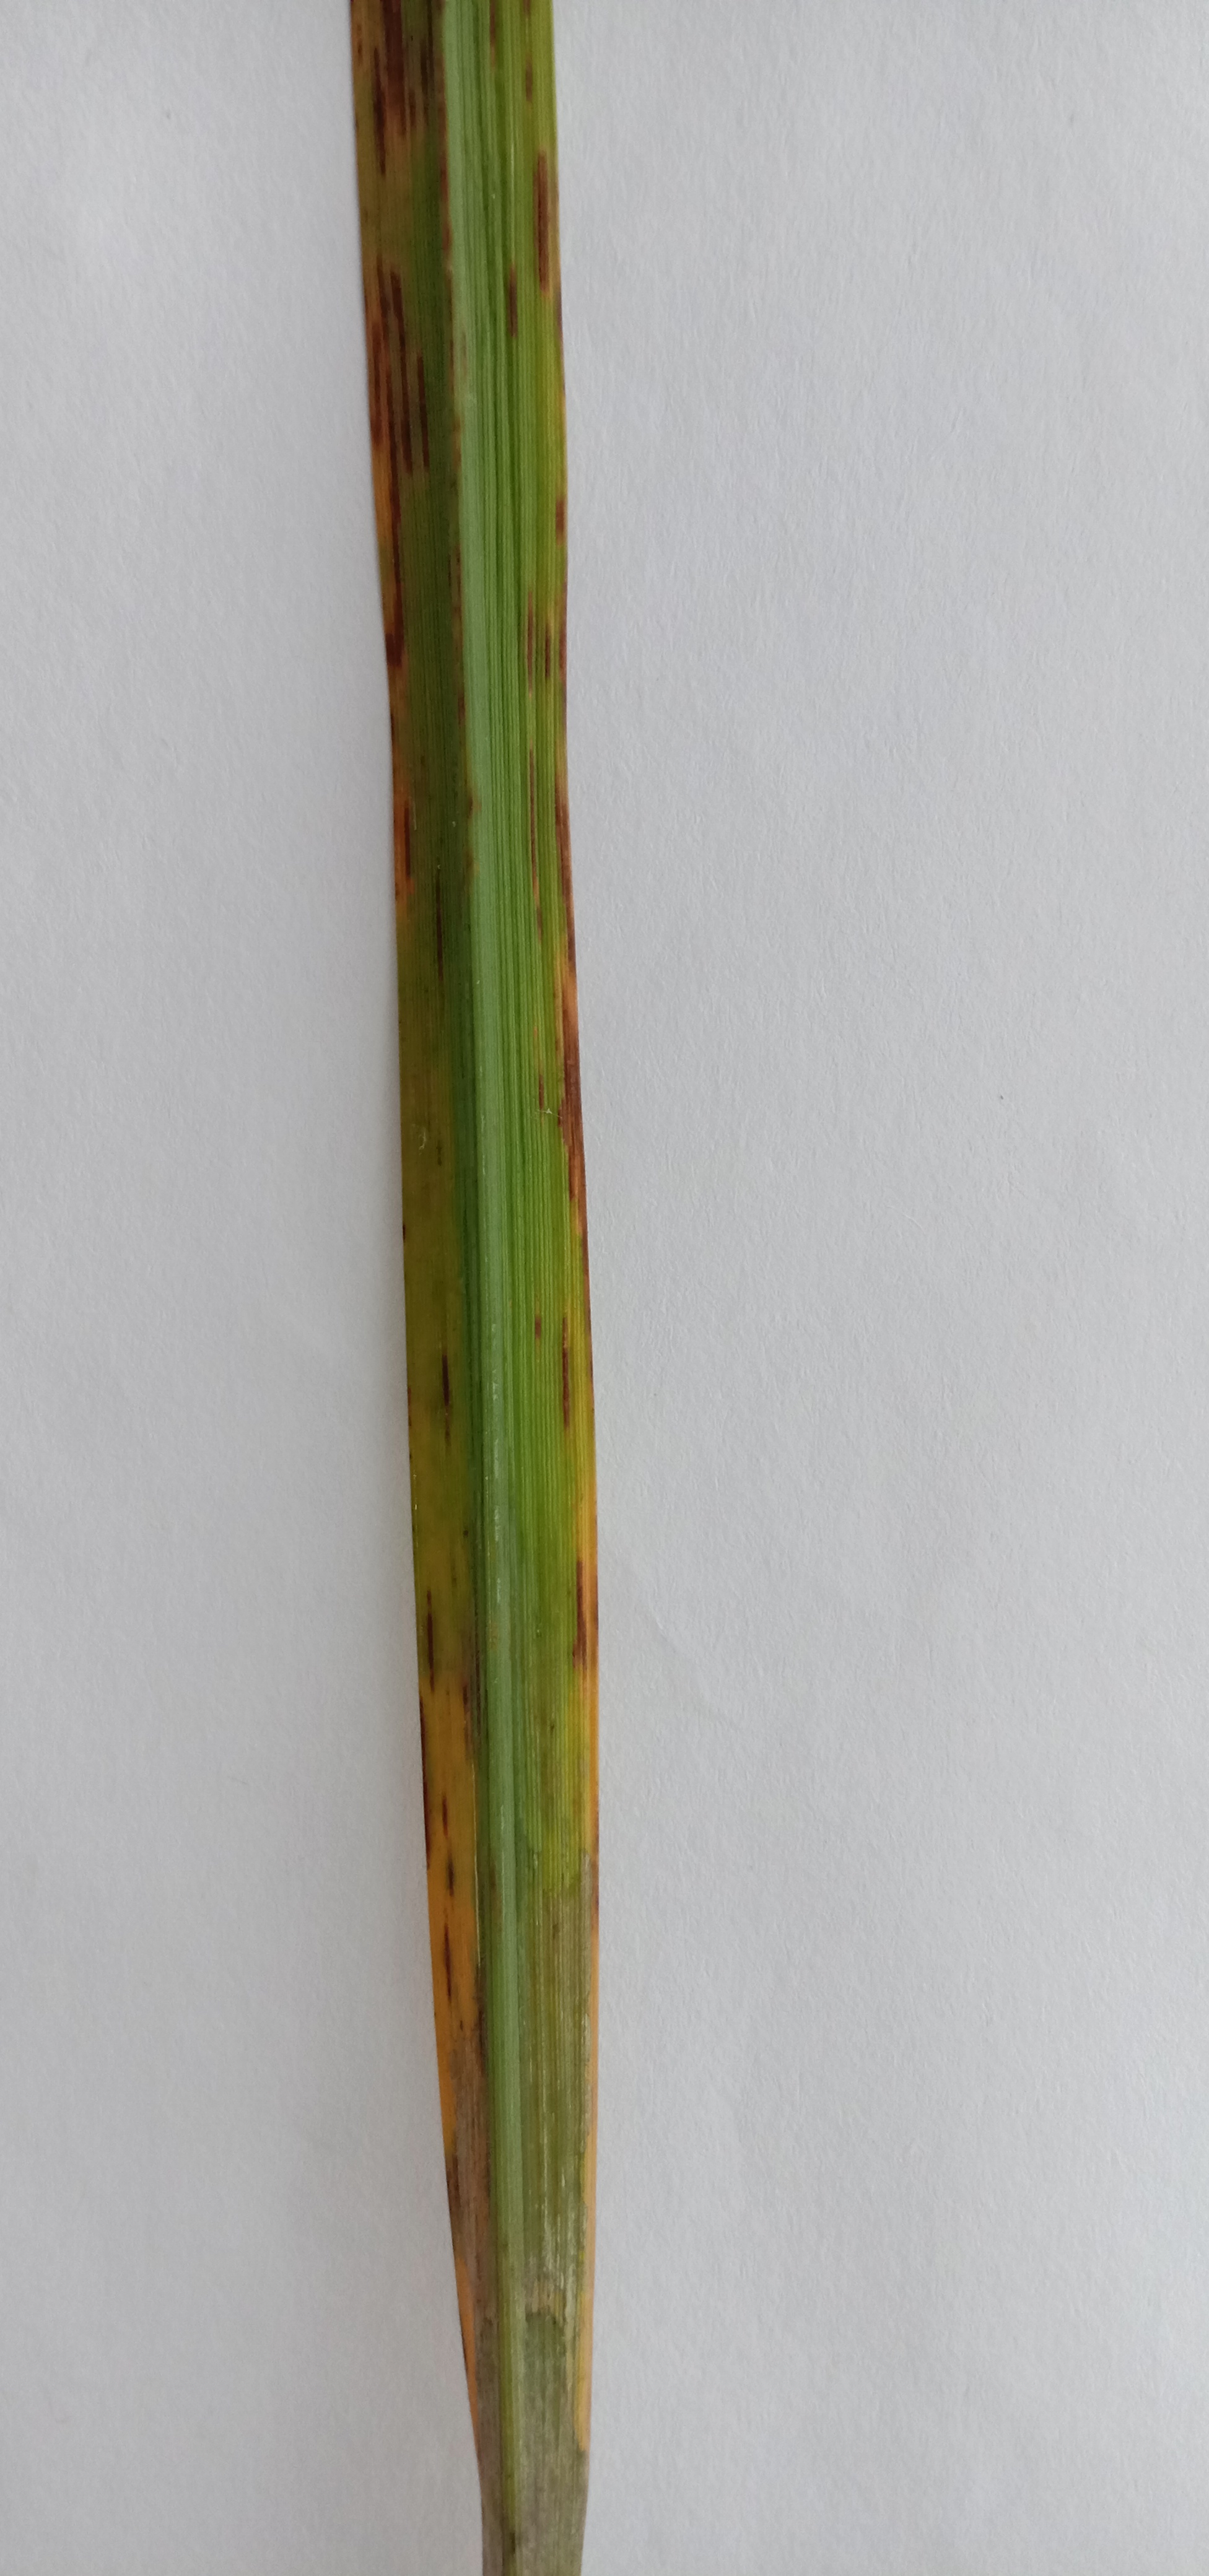
Label: Rice___Leaf_Blast